Propionyl-CoA

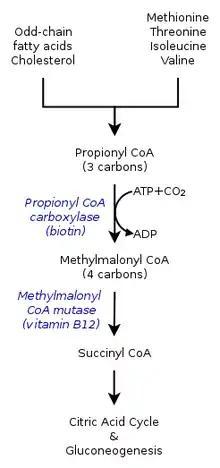
Odd Chain Fatty Acid Oxidation to yield Propionyl-CoA, and subsequent metabolism by Propionyl-CoA Carboxylase

The metabolic (catabolic fate) of propionyl-CoA depends on what environment it is being synthesized in. Therefore, propionyl-CoA in an anaerobic environment could have a different fate than that in an aerobic organism. The multiple pathways, either catabolism by propionyl-CoA carboxylase or methylcitrate synthase, also depend on the presence of various genes.